Hundred of Waterhouse (South Australia)

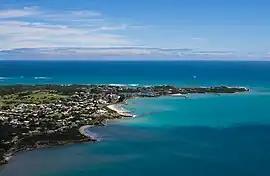
Cape Dombey, Robe

The Hundred of Waterhouse is a cadastral hundred of the County of Robe, South Australia, established in 1846.